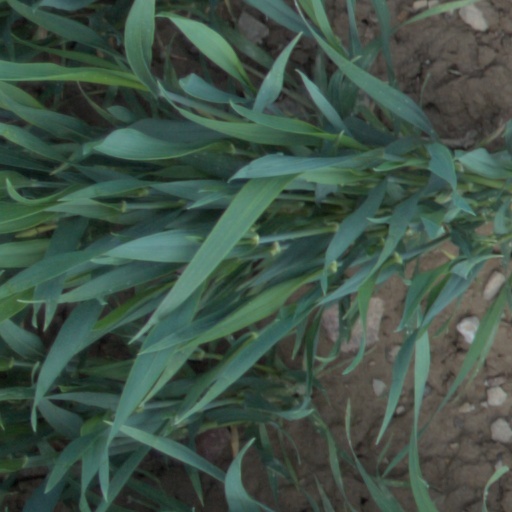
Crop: wheat